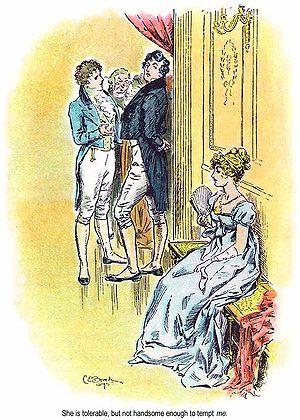
Jane Austen [ˈd͡ʒeɪn ˈɒstɪn], née le 16 décembre 1775 à Steventon, dans le Hampshire en Angleterre, et morte le 18 juillet 1817 à Winchester, dans le même comté, est une femme de lettres anglaise.
Orgueil et Préjugés est un roman de la femme de lettres anglaise Jane Austen paru en 1813. Il est considéré comme l'une de ses œuvres les plus significatives et est aussi la plus connue du grand public.